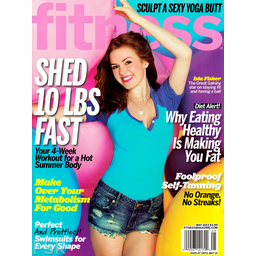
Label: paper